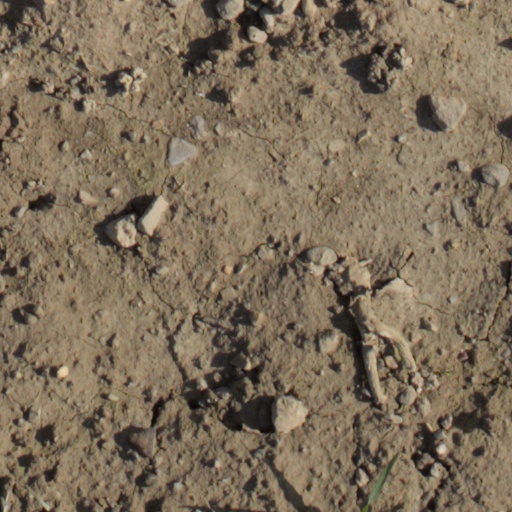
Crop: wheat